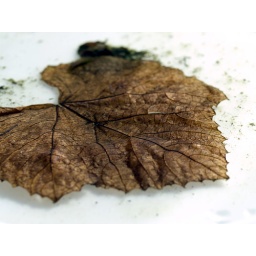
this leave lies in water on a white surface which makes it stand out nicely